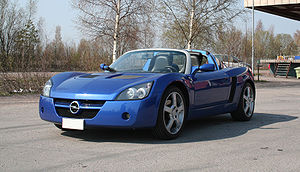
Opel Speedster
Opel Speedster var en roadster bygget af Opel mellem efteråret 2000 og midten af 2005. Bilen var baseret på Lotus Elise, blev bygget på Lotus' fabrik i Hethel, Norfolk, Storbritannien og bar den interne betegnelse Lotus Type 116. Opels britiske søstermærke Vauxhall solgte Speedster under navnet Vauxhall VX 220.